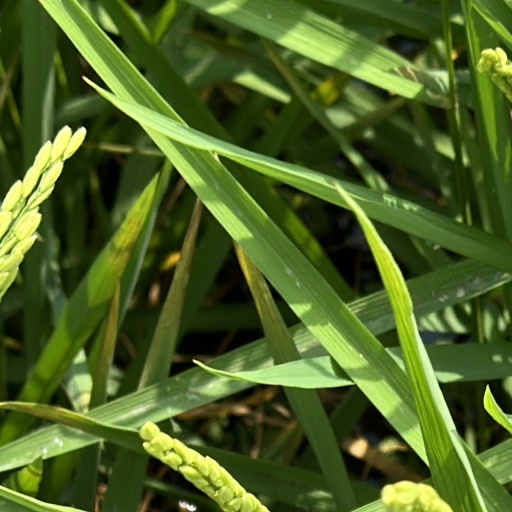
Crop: rice